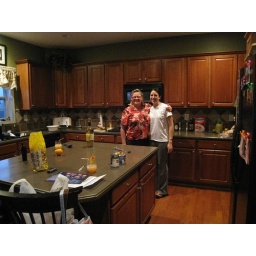
The girls in the kitchen